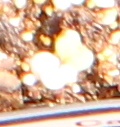
Label: Canola